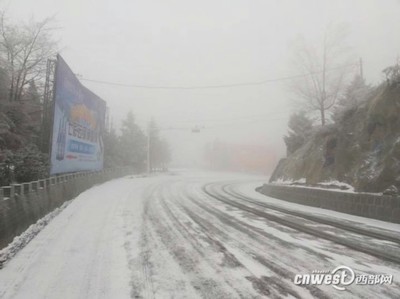
Weather: snow or frosty